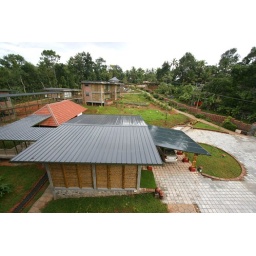
Reception building in foreground and guest houses in background.